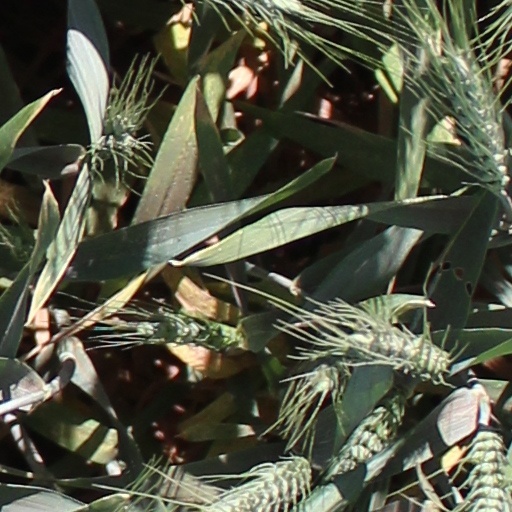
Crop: wheat